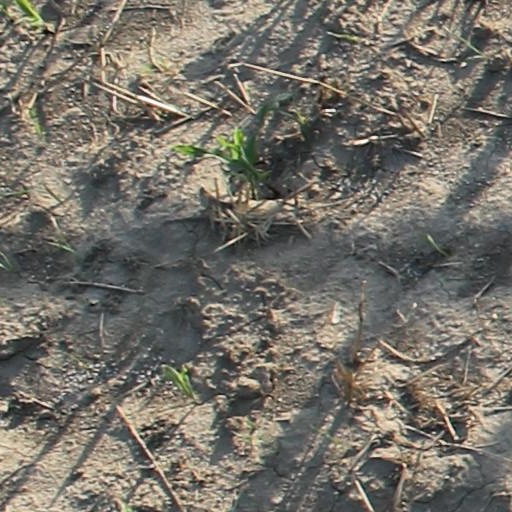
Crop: maize; corn